Courtship

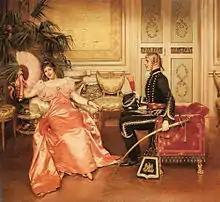
Flirting, aristocratic-stylePainting by Frédéric Soulacroix (1858–1933)

In Britain, if two people are 'going out together' their relationship has normally advanced to a relatively long-standing and sexual boyfriend-girlfriend relationship although they are not cohabiting. Writer Kira Cochrane advises to "get out there and meet people" while noting a trend of temporary suspension of marriage until an individual reaches his or her thirties. She sees a trend for developing new ways of meeting people. In contrast, writer Bibi van der Zee found etiquette rules to be helpful, and found that supposedly liberated advice such as "just be yourself" to be the "most useless advice in history". She expresses frustration following fruitless sexual relationships, and that her mid twenties saw relationships with partners who were less willing to return phone calls or display interest in long-term commitment. She felt "clueless and unwanted", she wrote, and found advice books such as "The Rules" helpful. British writer Henry Castiglione signed up for a "weekend flirting course" and found the experience helpful; he was advised to talk to and smile at everyone he met. Emailing back-and-forth, after meeting on a website, is one way to get to know people in Britain, and elsewhere.